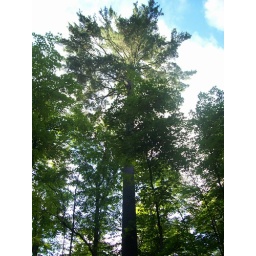
giant white pine in the late afternoonCOMMENT PLEASE!